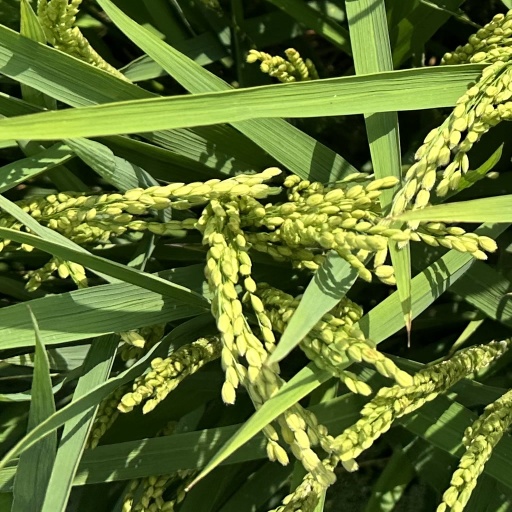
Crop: rice